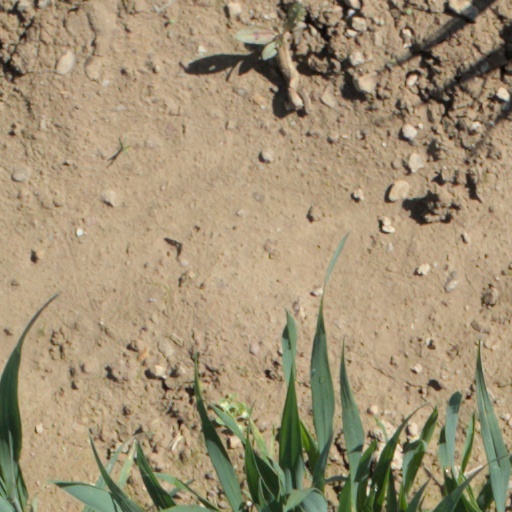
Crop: wheat